Australia and the American Civil War

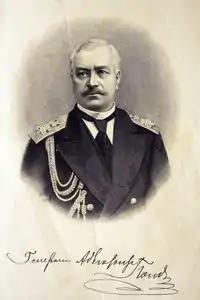
Russian Admiral Andrey Popov

During the American Civil War, Anglo-Russian relations were worsened by Russian perceptions that the British were covertly supporting the January Uprising against Russian rule in Poland. The Russian admiralty feared that the Russian navy could be blockaded by the British and French navies in the case of an outbreak of war, and thus dispatched several squadrons to North America, including San Francisco and from 1863 New York—with sealed orders to attack British naval targets in case war broke out between Russia and Britain. The flagship of the Russian Pacific squadron, "Bogatyr" under Rear Admiral Andrei Alexandrovich Popov, officially made a friendly visit to Melbourne in early 1863. According to information passed on to Australian authorities in June 1864, Popov had in the first half of the year 1863 received orders and a plan of attack on the British warships positioned near the Australian shore. The plan also included shelling and destruction of the Melbourne, Sydney and Hobart coastal batteries.